Moravia

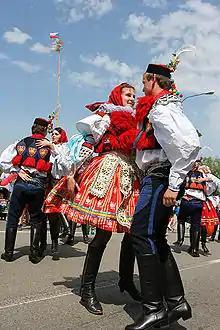
Moravian Slovak costumes (worn by men and women) during the "Jízda králů" ("Ride of the Kings") Festival held annually in the village of Vlčnov (southeastern Moravia)

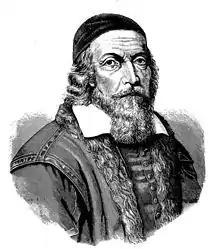
John Amos Comenius

The Moravians are generally a Slavic ethnic group who speak various (generally more archaic) dialects of Czech. Before the expulsion of Germans from Moravia the Moravian German minority also referred to themselves as "Moravians" ("Mährer"). Those expelled and their descendants continue to identify as Moravian.